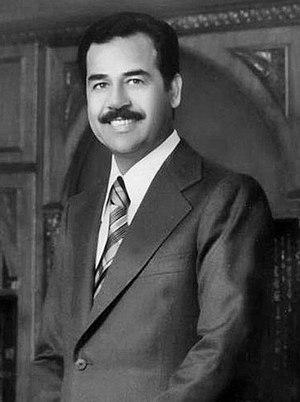
Saddam Hussein Abd al-Majid al-Tikriti, communément appelé Saddam Hussein, est un homme d'État irakien, présumément né le 28 avril 1937 à Al-Awja, près de Tikrit, et exécuté par pendaison le 30 décembre 2006 à Bagdad, président de la République de 1979 à 2003.